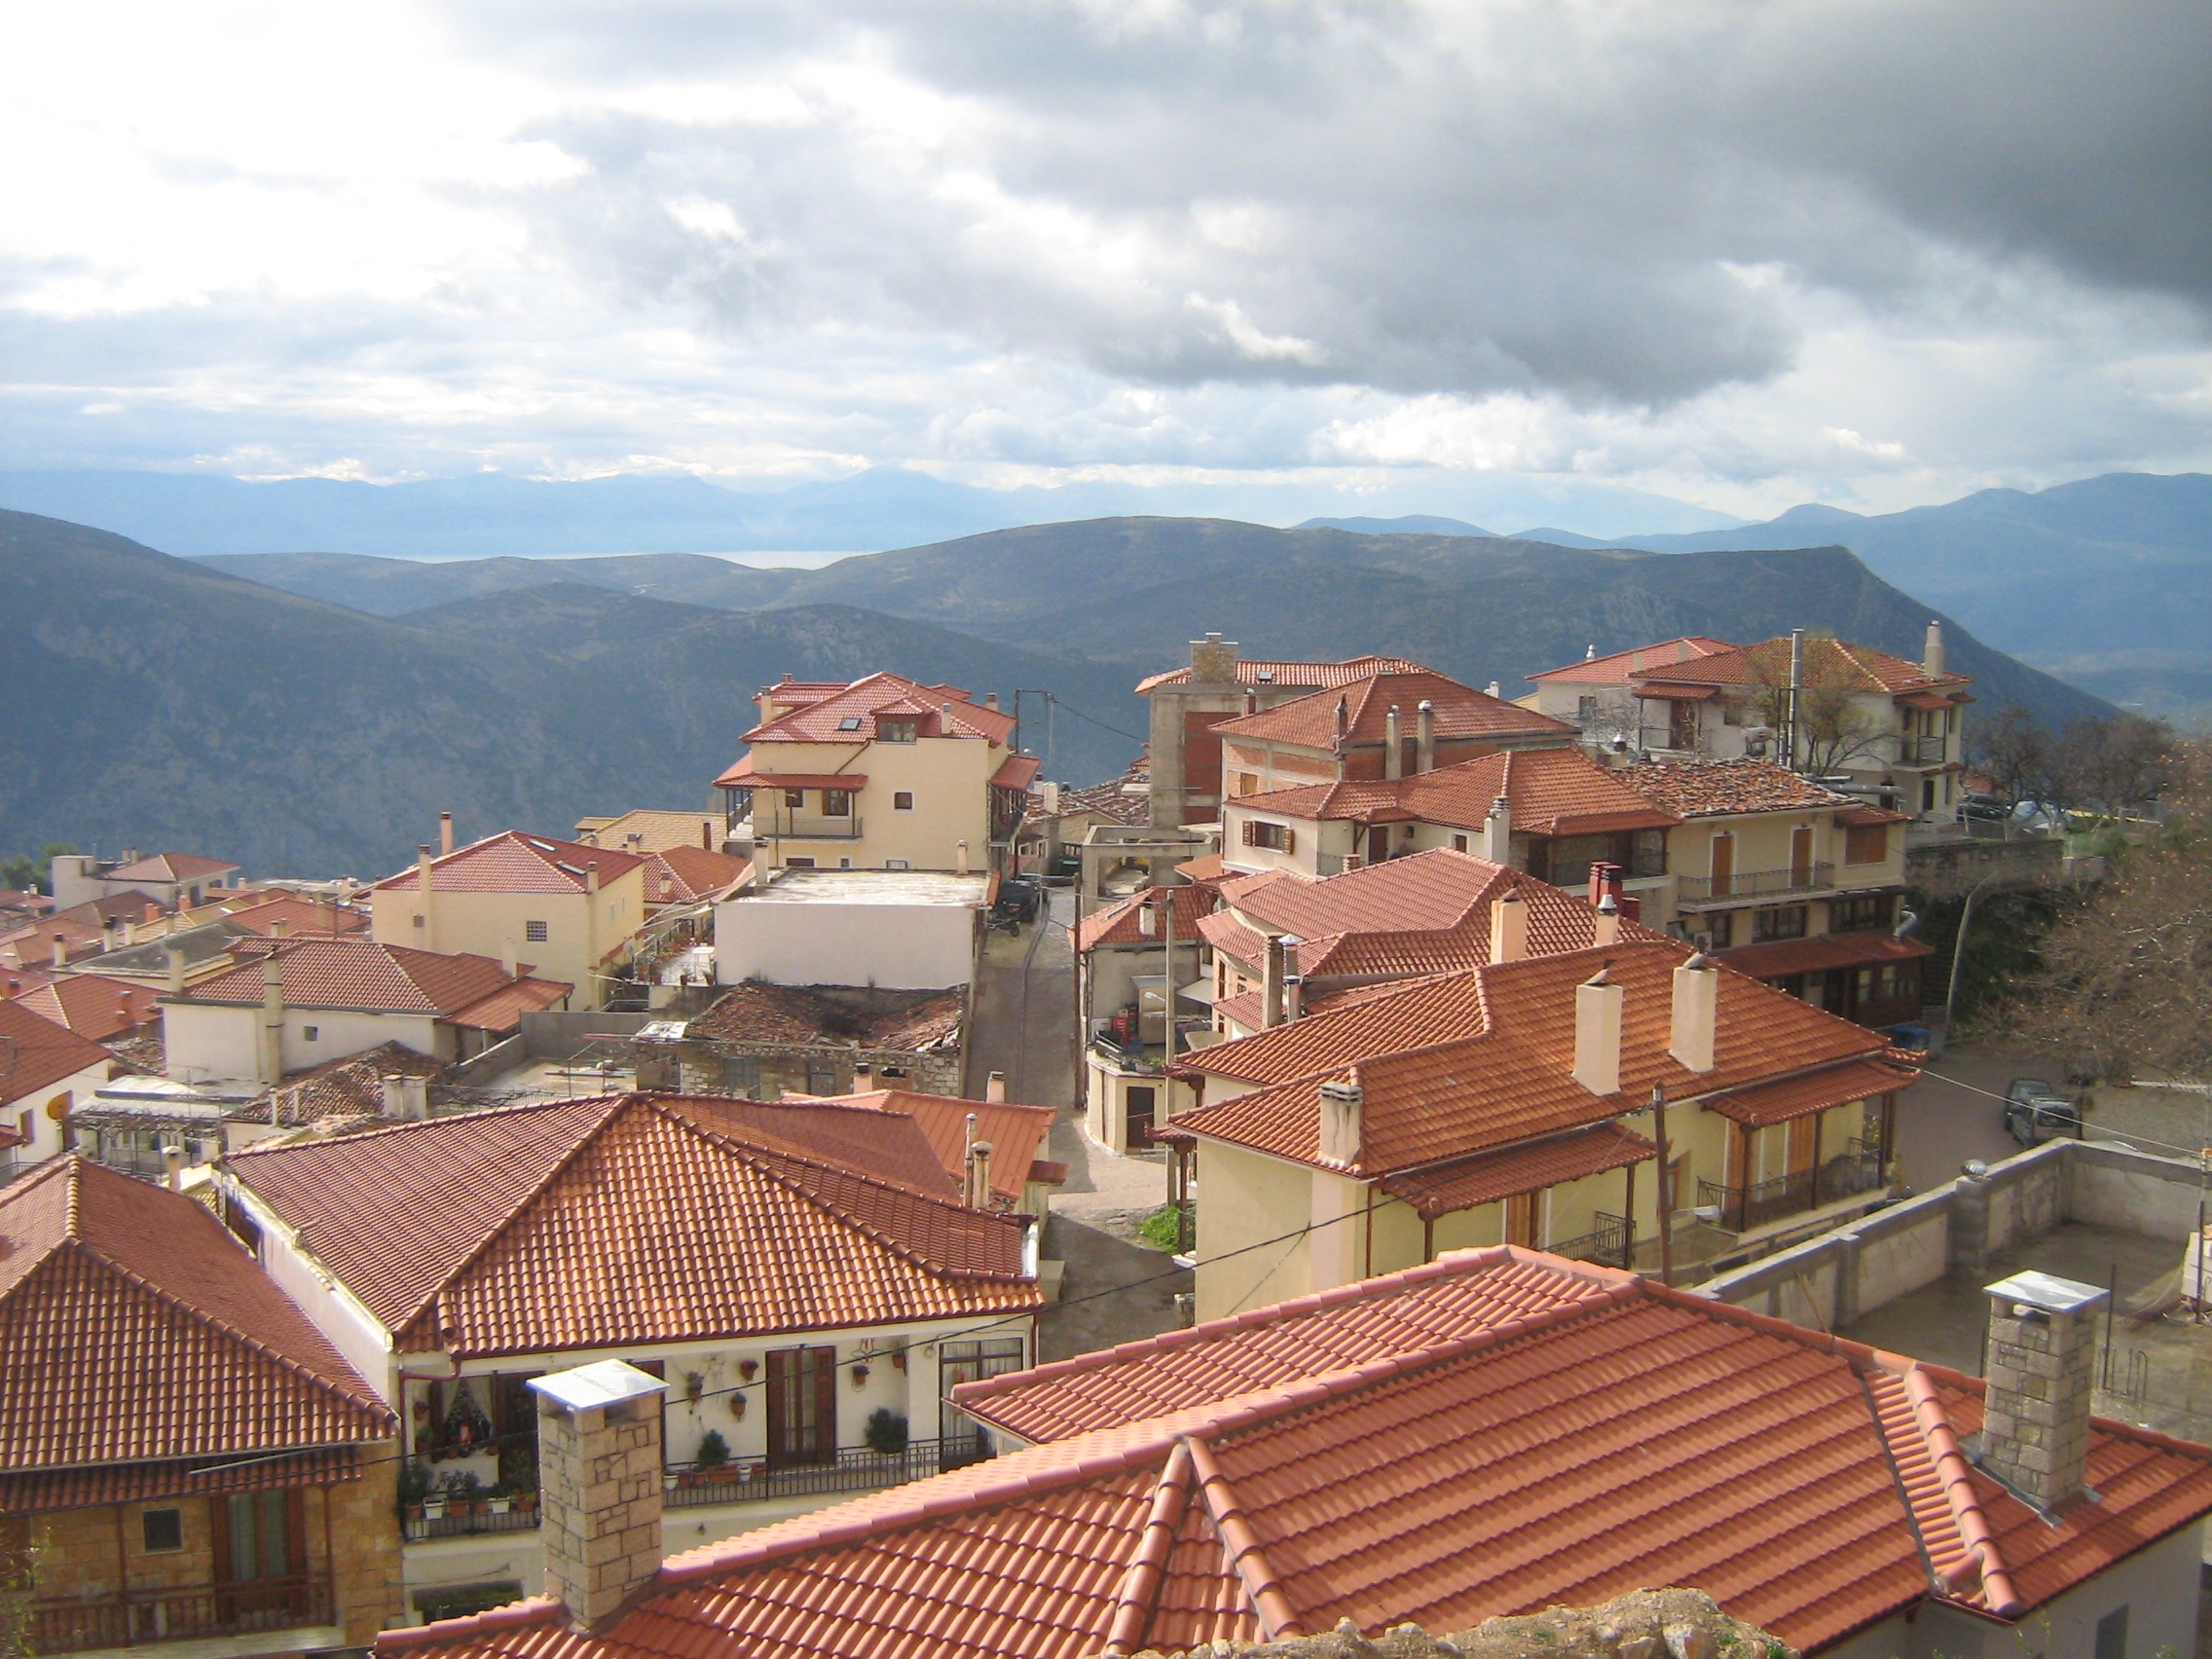
mountain, house, town, mountain range, vacation, village, property, greece, province, neighbourhood, residential area, geographical feature, human settlement, mountainous landforms, ar chova